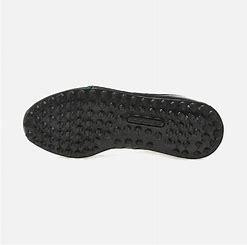
Brand: Adidas
Model: La Ii